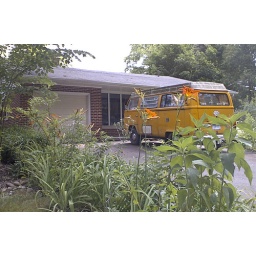
A fellow Westy bus owner in my neighbourhood, Parviz. He has more window stickers than I.